Describe the emotion expressed in this image:  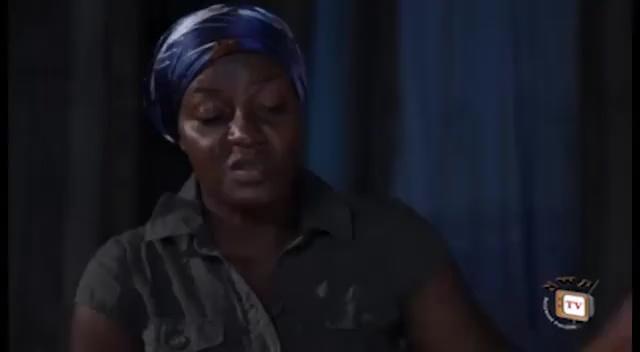
This person displays Pain, valence and arousal with low intensity.